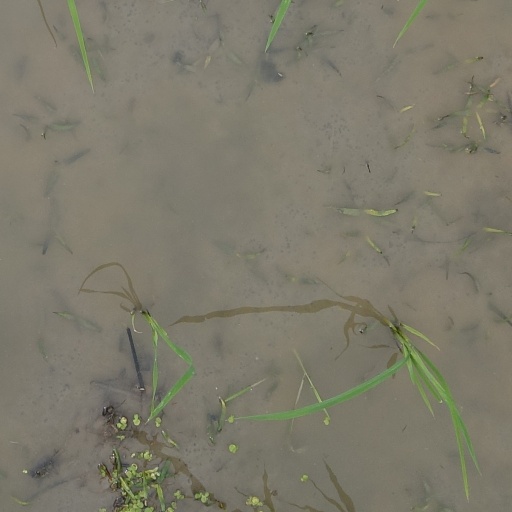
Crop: rice